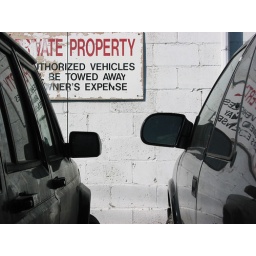
A pair of vehicles mirror each other, contrasted against a white brick wall.